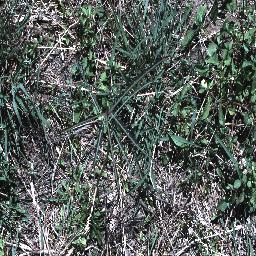
Label: parkinsonia